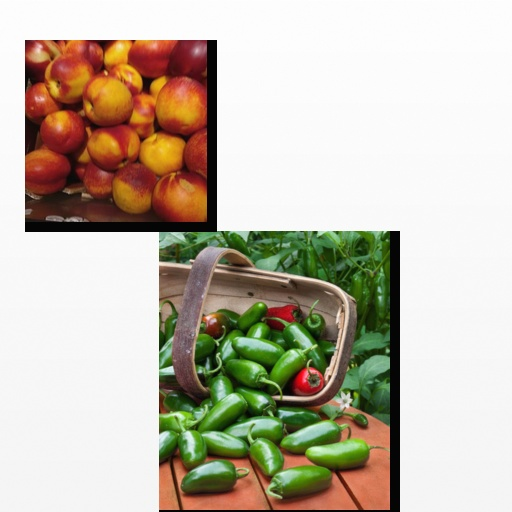
Food items: nectarine, jalapeno